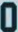
Number: 0